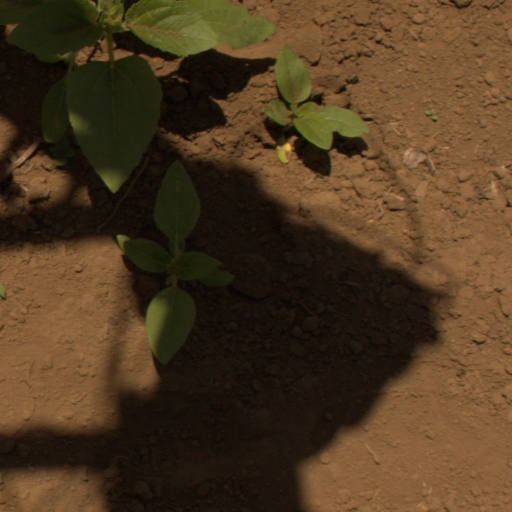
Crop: Jerusalem artichoke